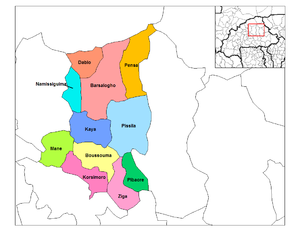
Korsimoro est une ville chef-lieu du département homonyme dans la province du Sanmatenga au Burkina Faso et ancienne capitale du royaume de Boussouma. Il abrite le marché royal de Boussouma ainsi que les tombes royales.
Mané est un département du Burkina Faso située dans la province Sanmatenga et dans la région Centre-Nord.
Kaya est un département et une commune urbaine du Burkina Faso, situé dans la province du Sanmatenga et la région du Centre-Nord. Il était la capitale de l'ancien royaume de Boussouma, et aujourd'hui la capitale de la province et de la région. En 2012, le département comptait 117 122 habitants.
Namissiguima est un département du Burkina Faso située dans la province du Sanmatenga et dans la région du Centre-Nord.
Le Sanmatenga est une des 45 provinces du Burkina Faso située dans la région du Centre-Nord.